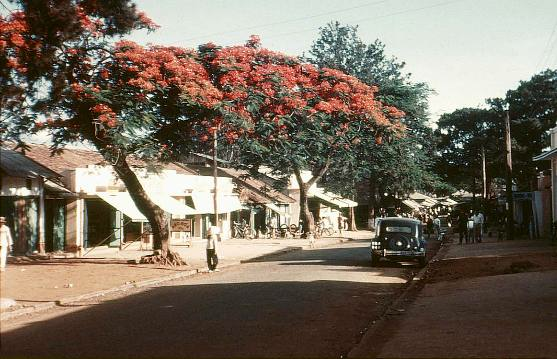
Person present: No